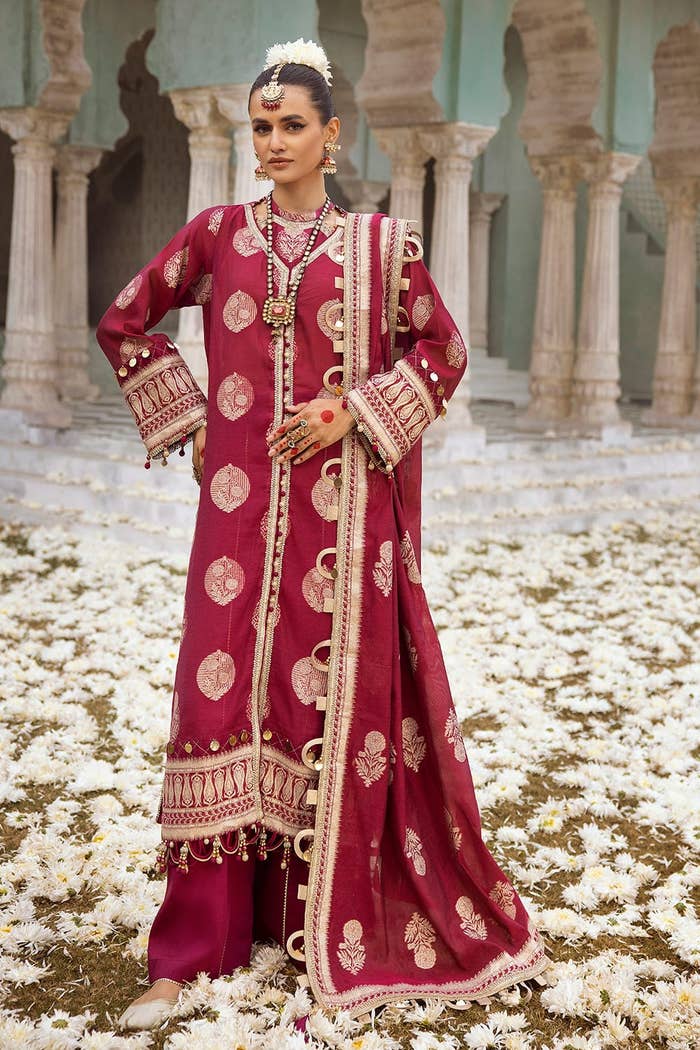
burgundy embroidered salwar suit